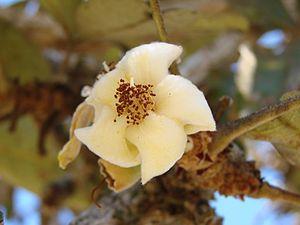
Eriotheca est un genre de plantes à fleurs de la famille des Bombacaceae, selon la classification classique, ou de celle des Malvaceae, selon la classification phylogénétique.